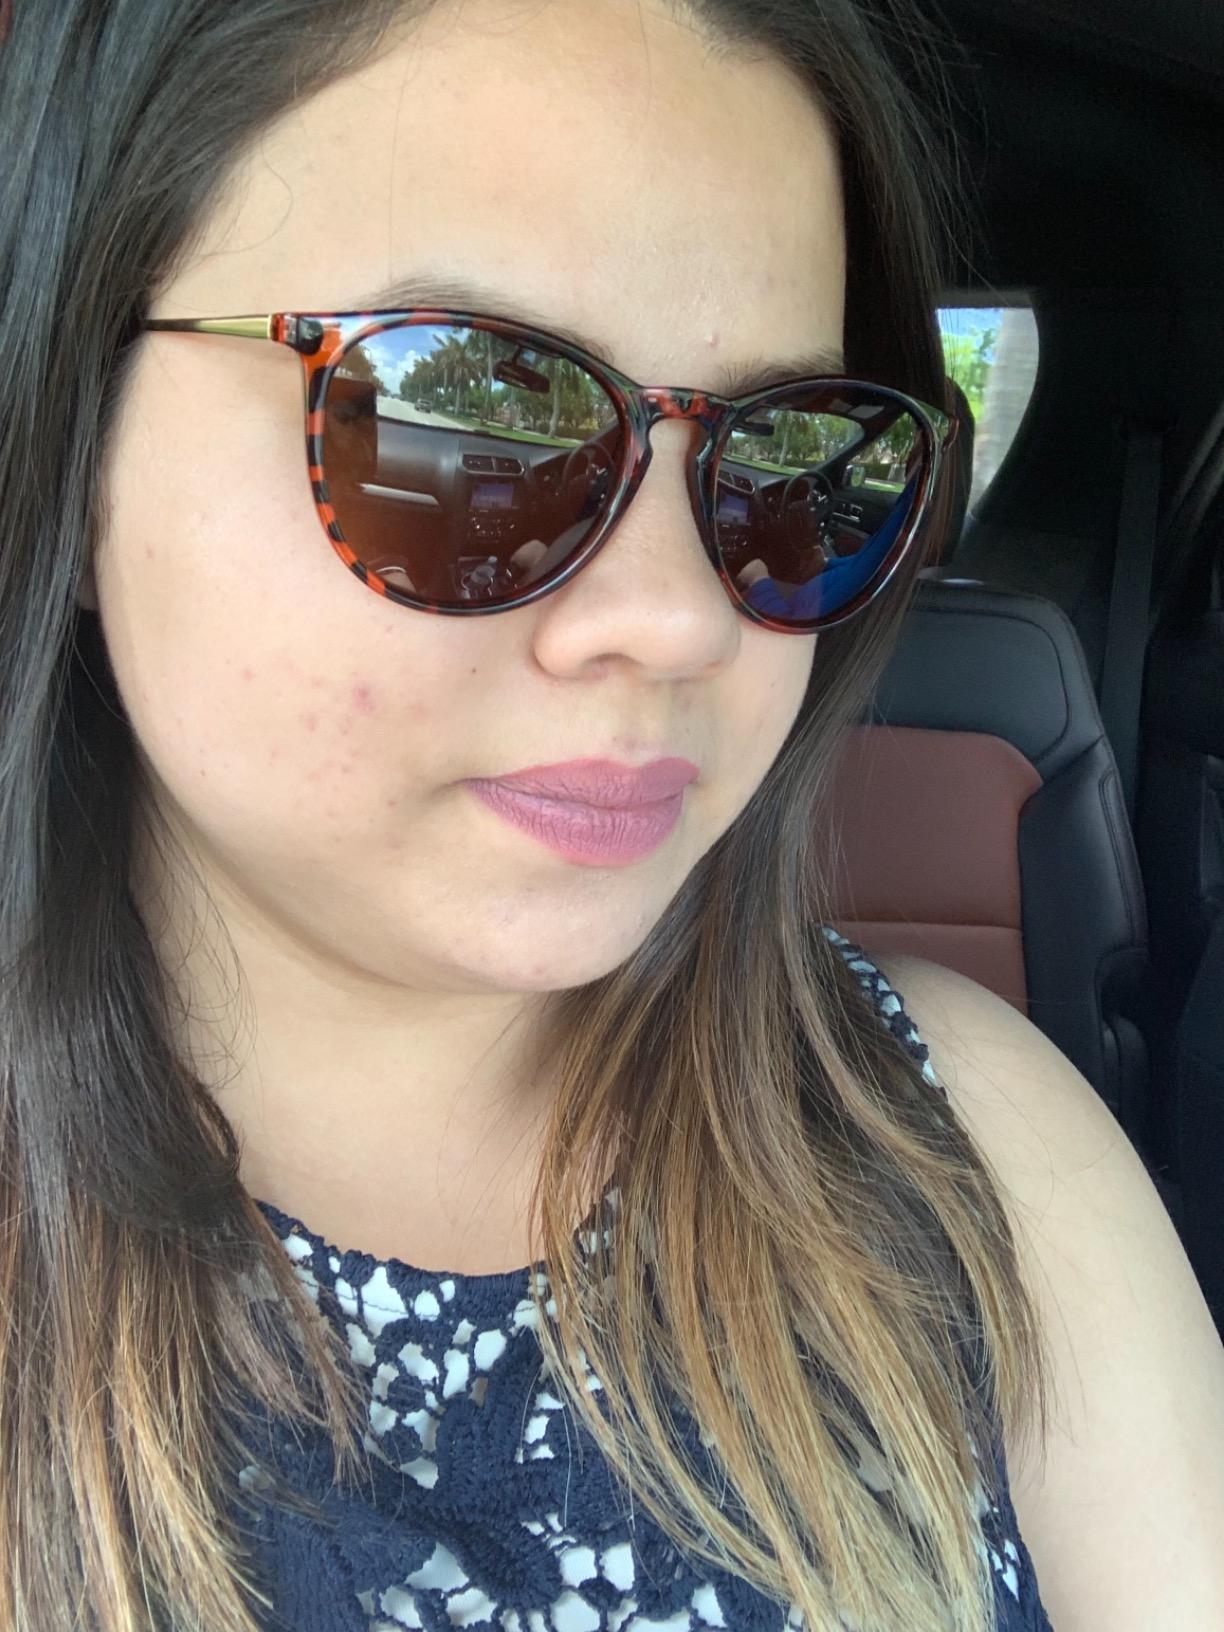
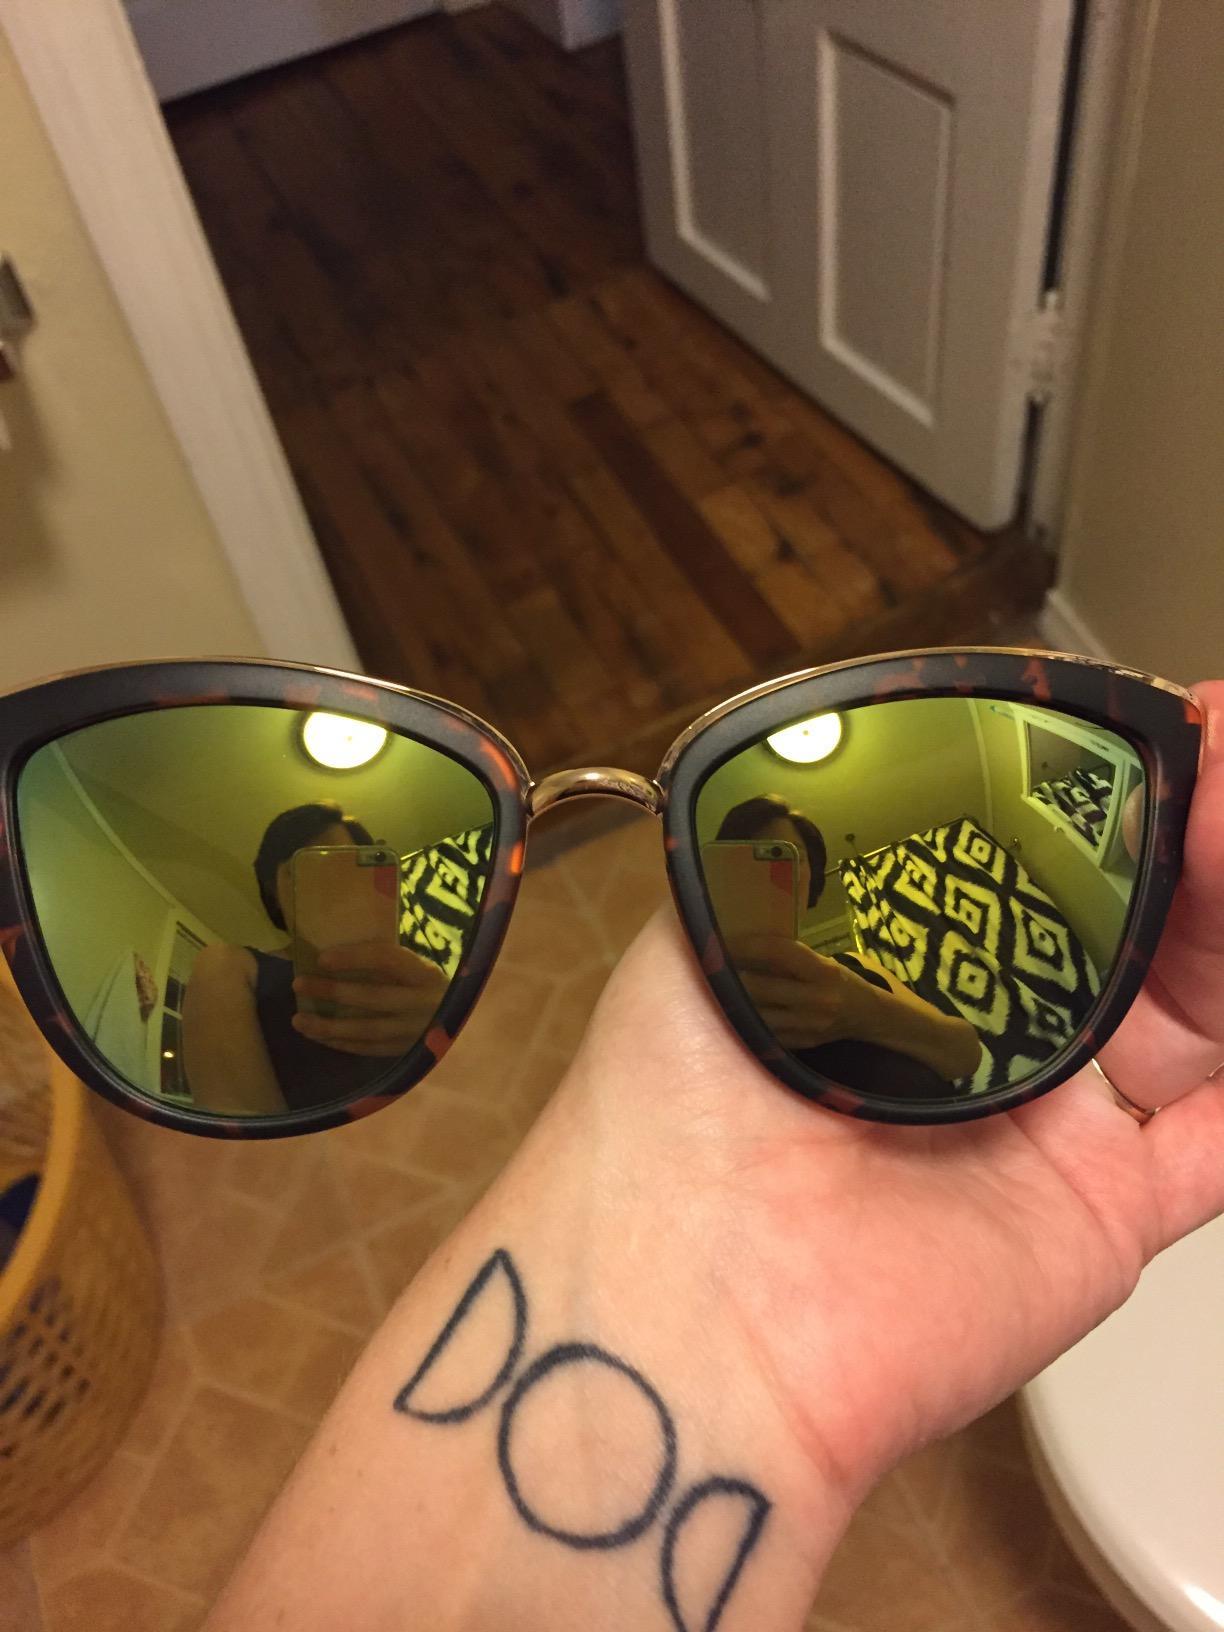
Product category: accessories_sunglasses
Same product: no